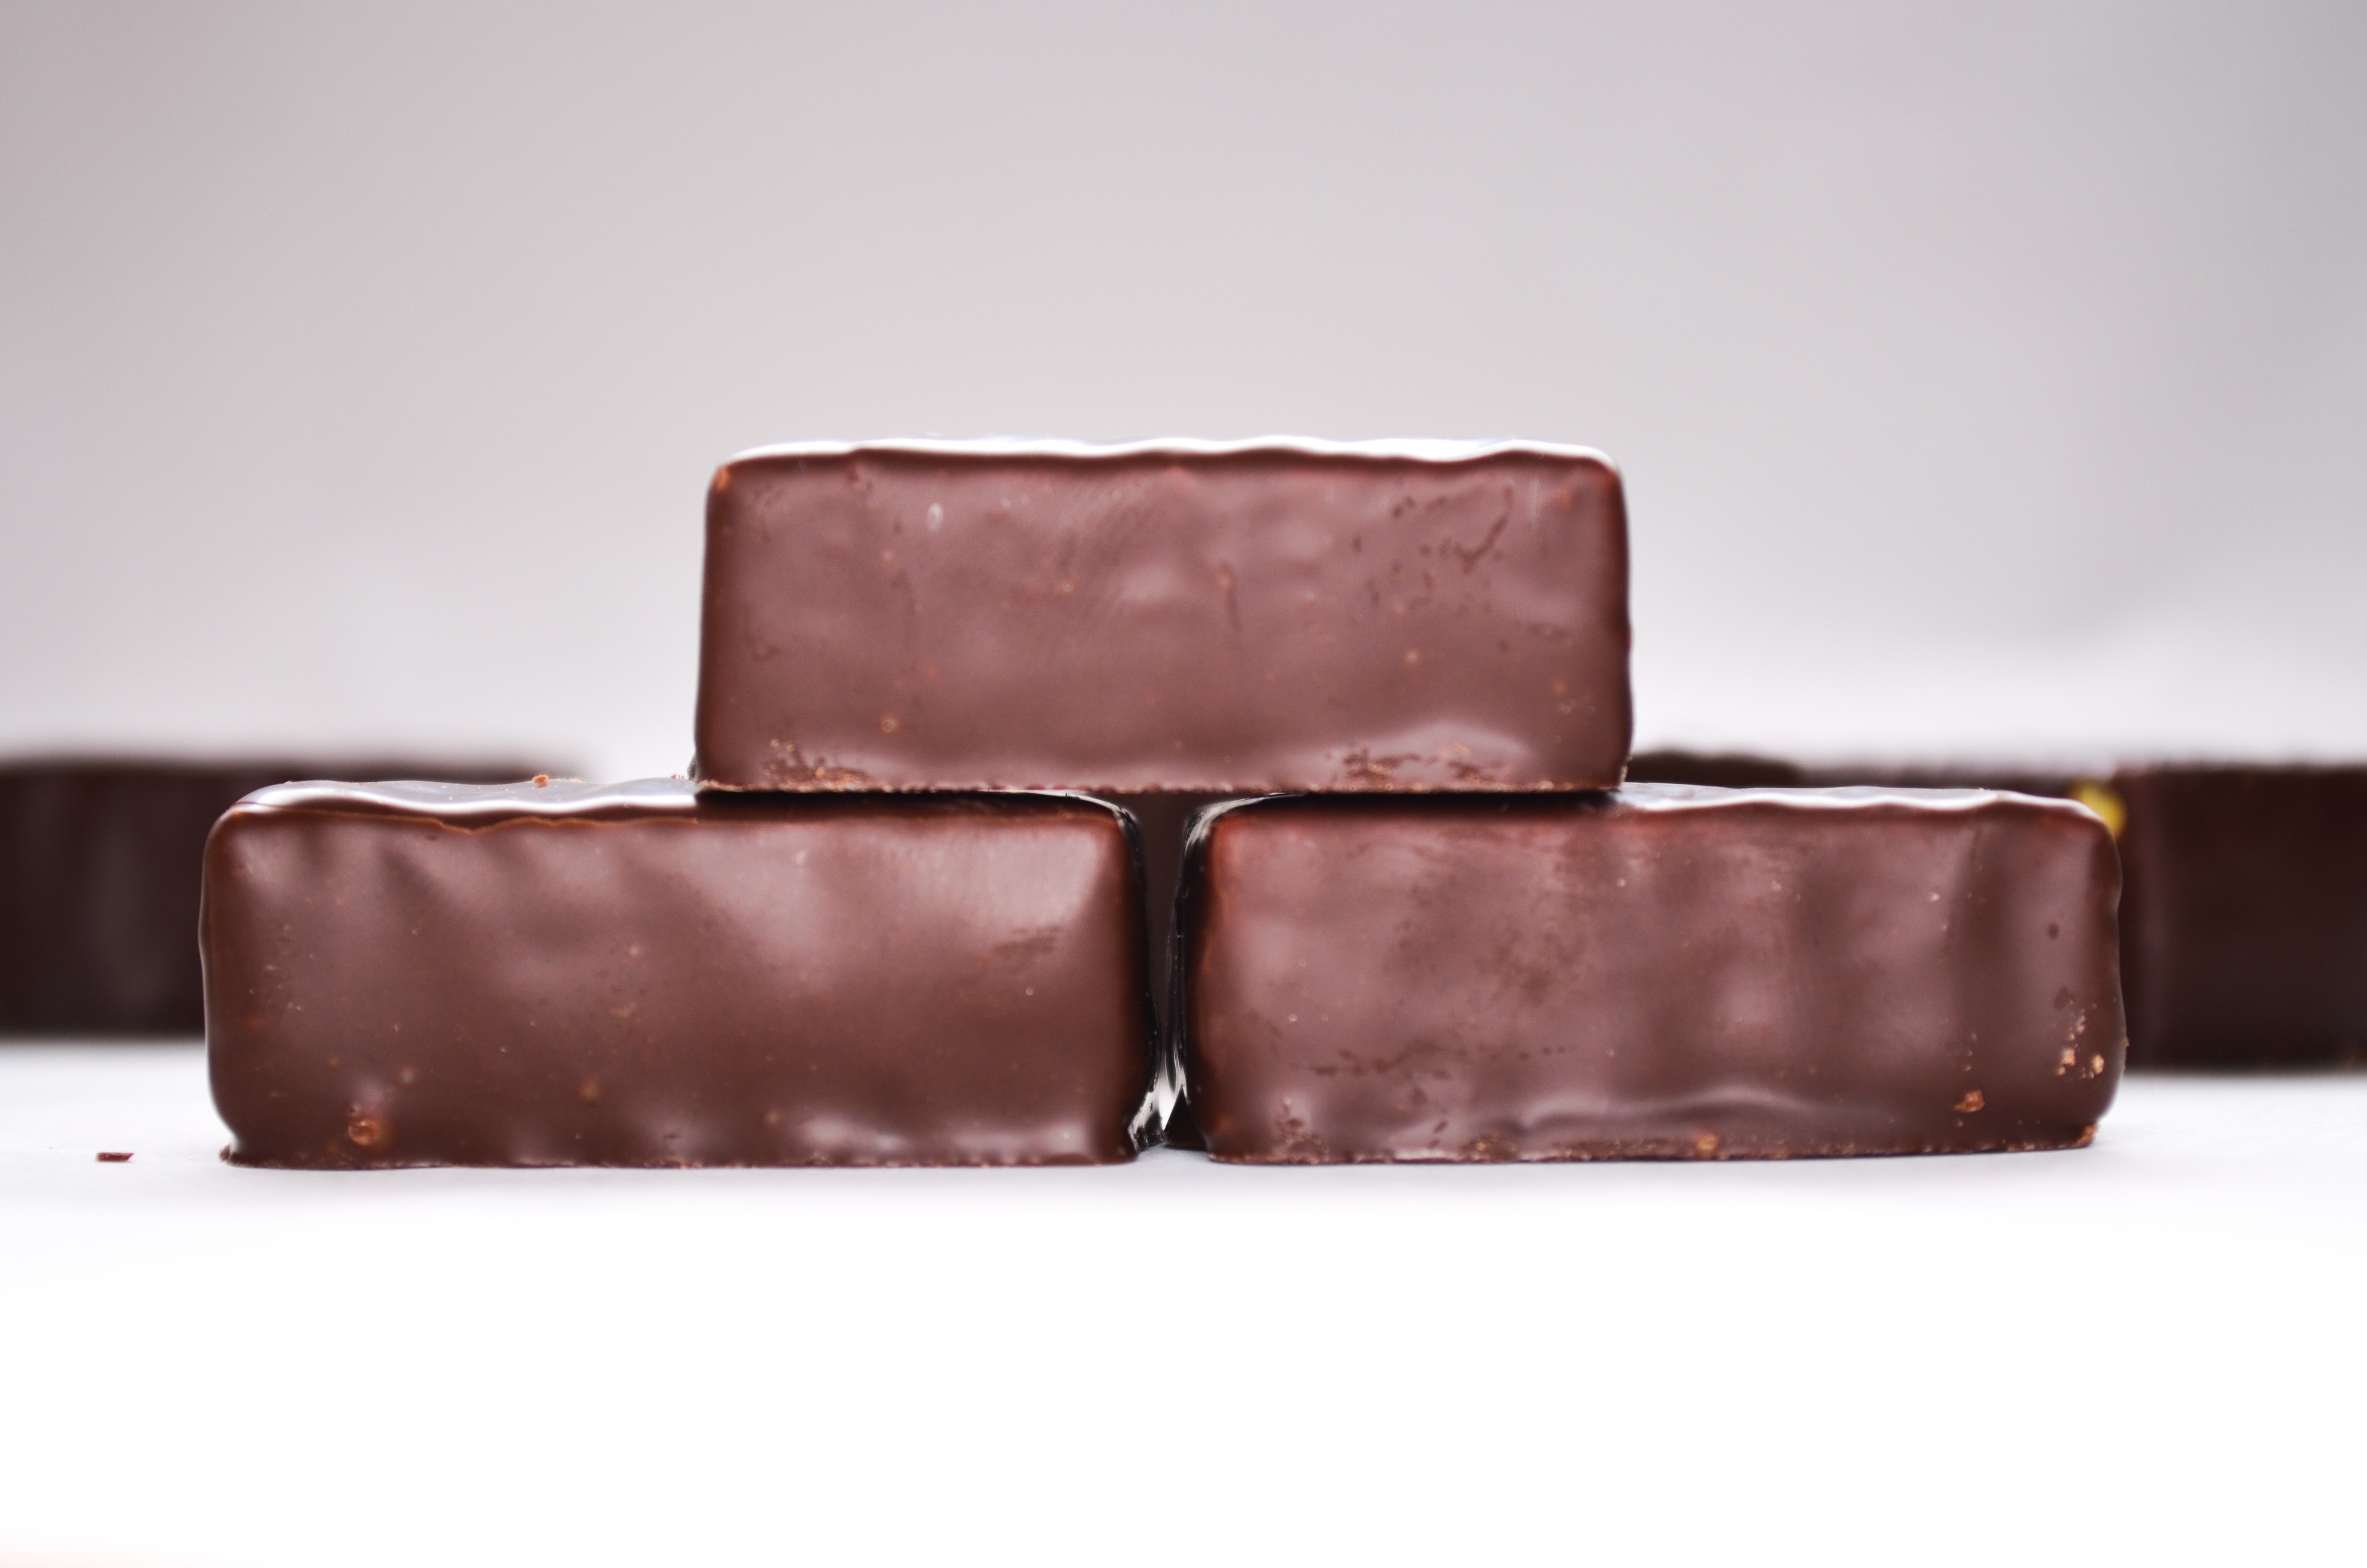
leather, sweet, food, brown, black, chocolate, dessert, candy, dark chocolate, chocolate candy